Yao Lifa

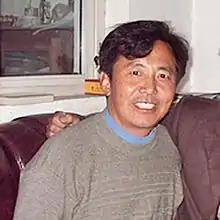
Yao Lifa

Yao Lifa (born 1958 in Qianjiang, Hubei) is apparently the first person in China elected through self-nomination to a municipal-level people's congress.